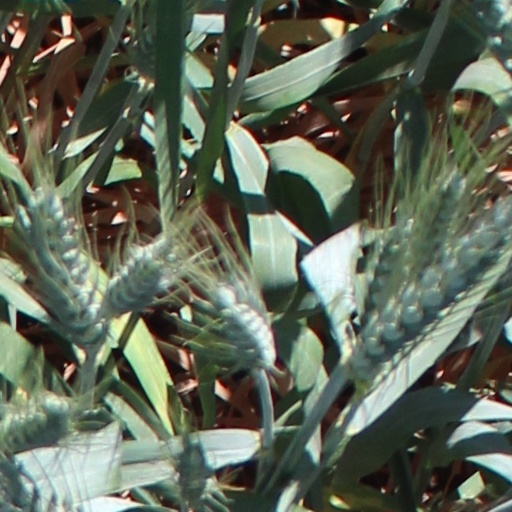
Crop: wheat